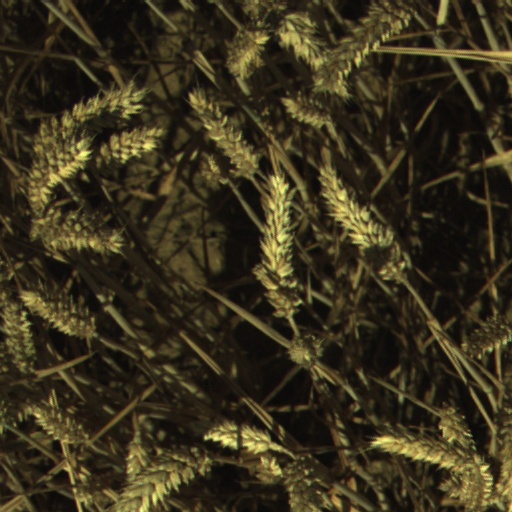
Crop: wheat